Louis Antoine de Bougainville

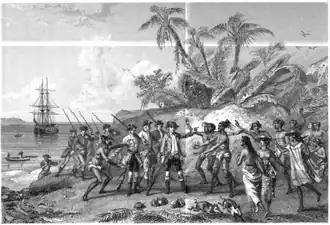
Bougainville reaching Tahiti

After the peace, the French decided to colonise the "Îles Malouines" (the Falkland Islands) in the South Atlantic. These islands were at that time almost unknown. At his own expense, Bougainville undertook the task of resettling Acadians who had been deported to France by the British because of their refusal to sign loyalty oaths.